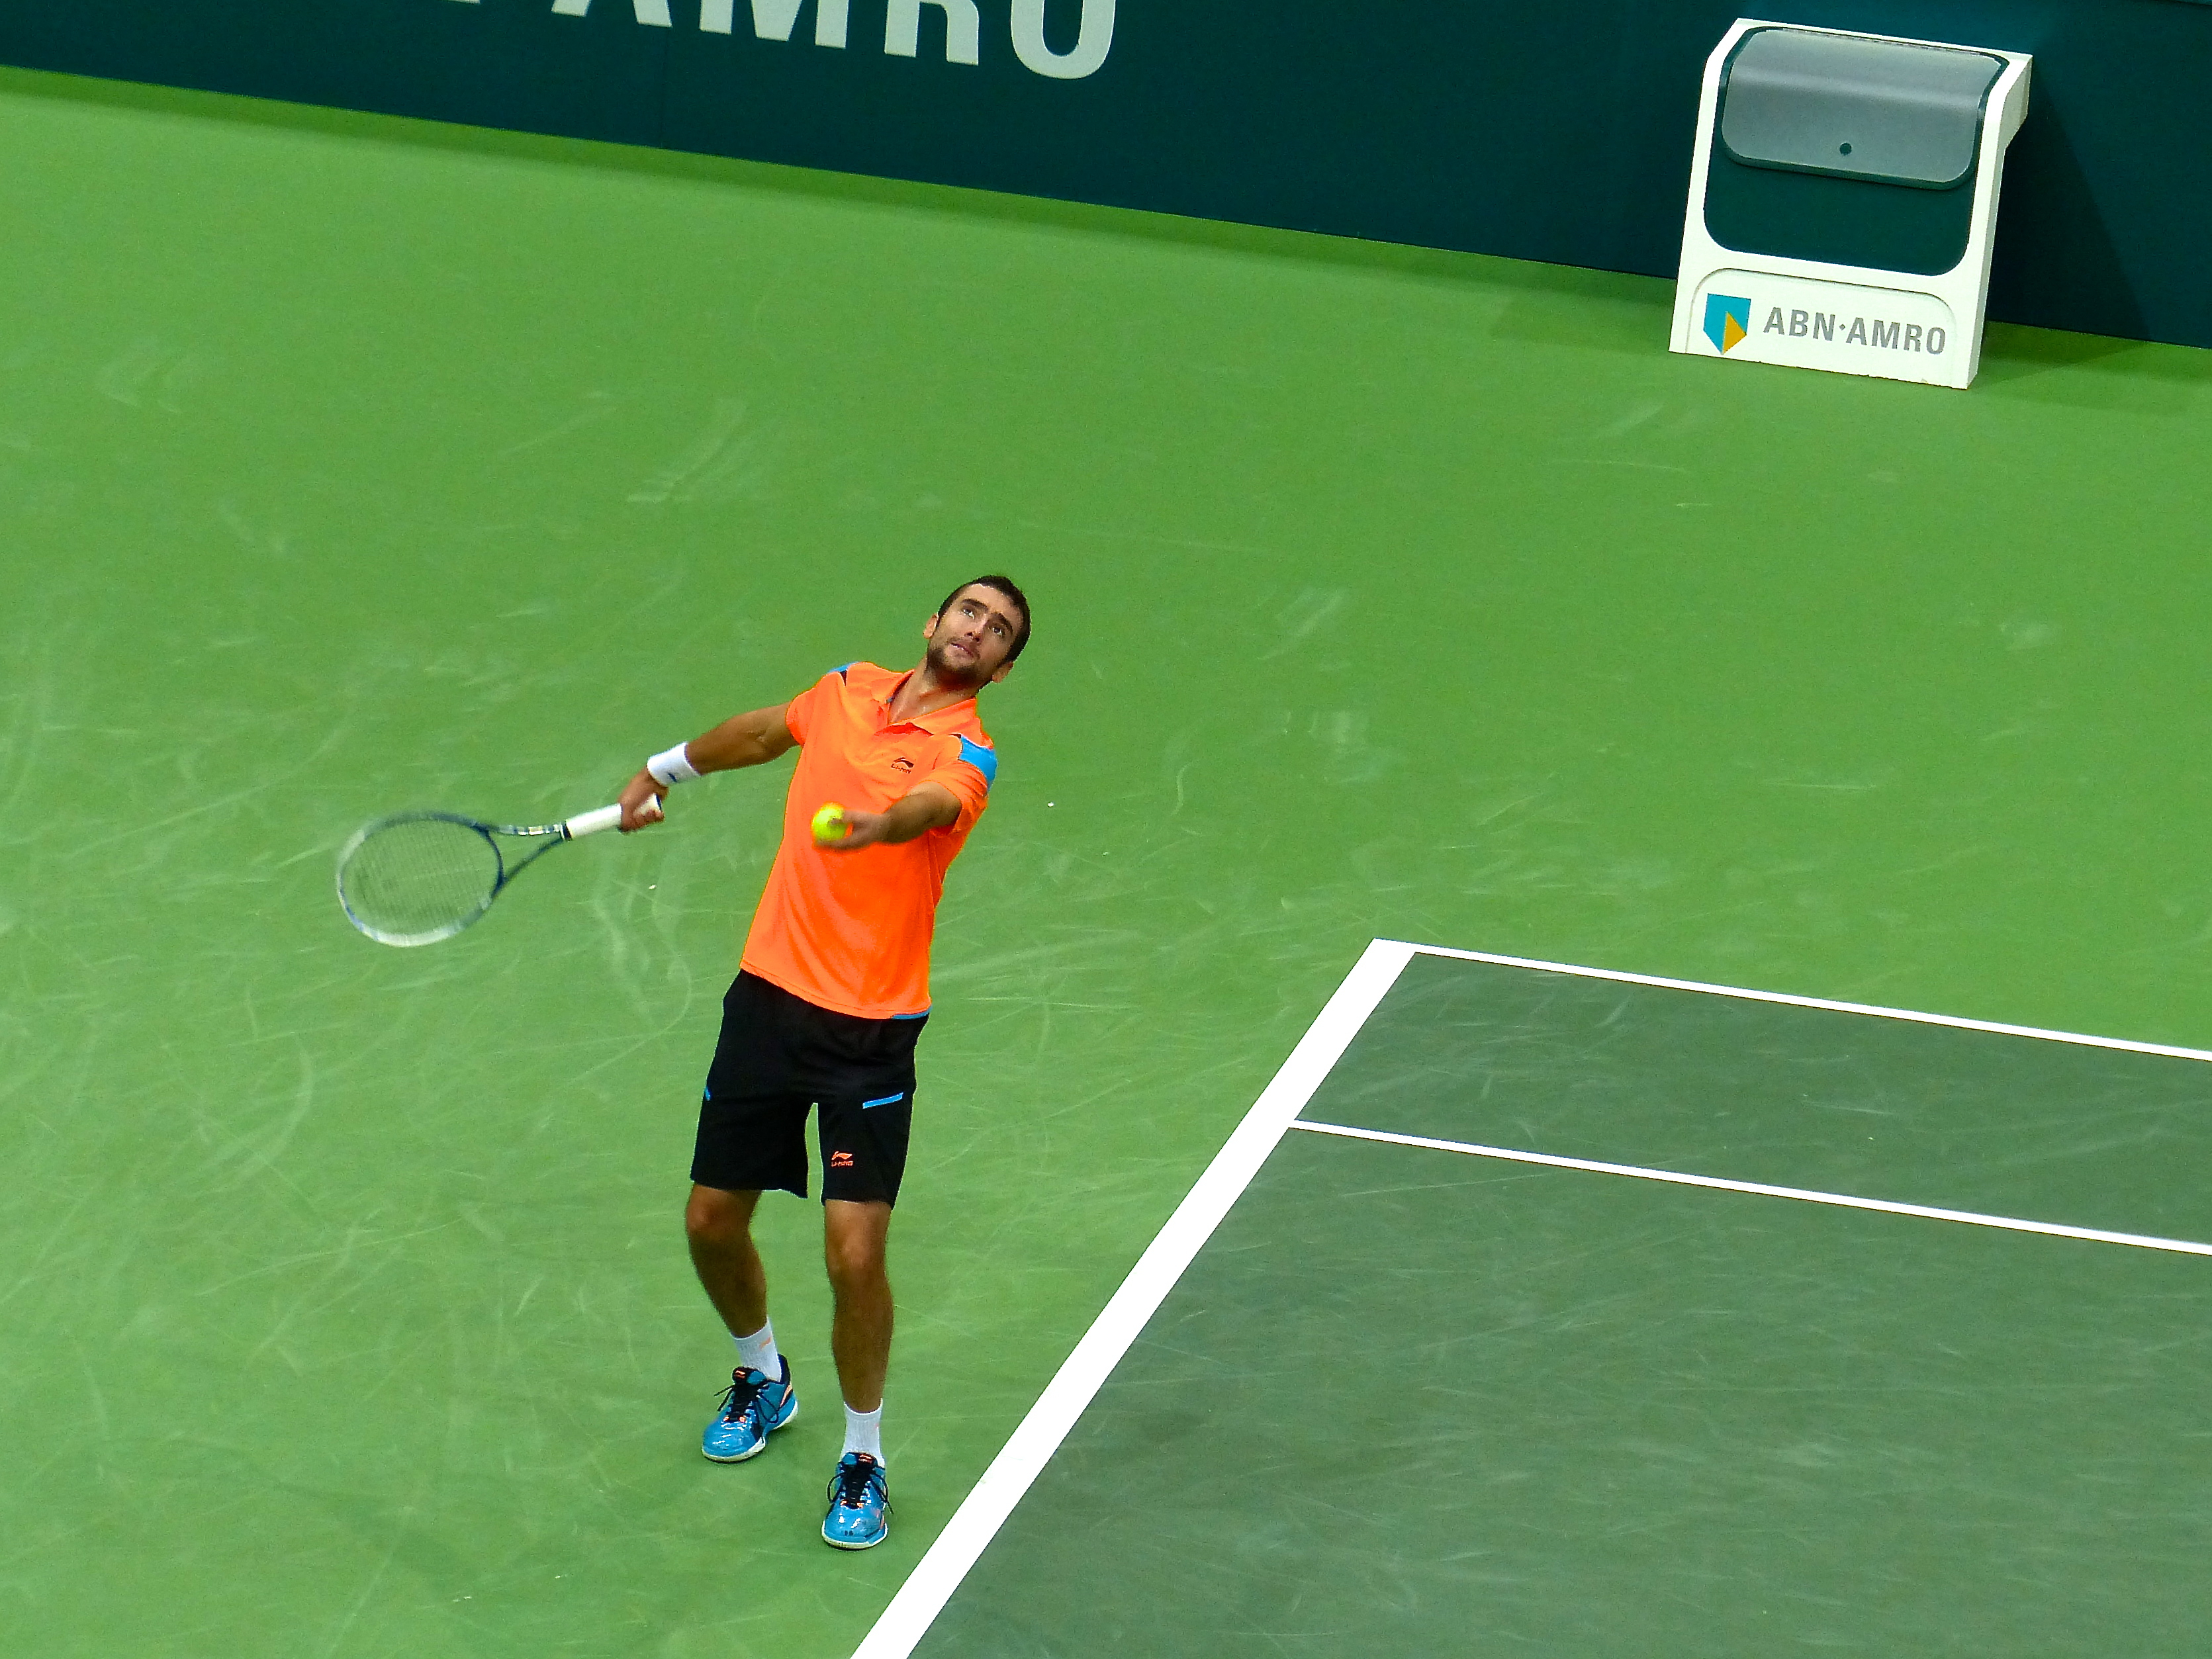
sport, player, 2014, rotterdam, tennis, sports, tournament, serving, final, cilic, abnamro, ball game, tennis player, competition event, racquet sport